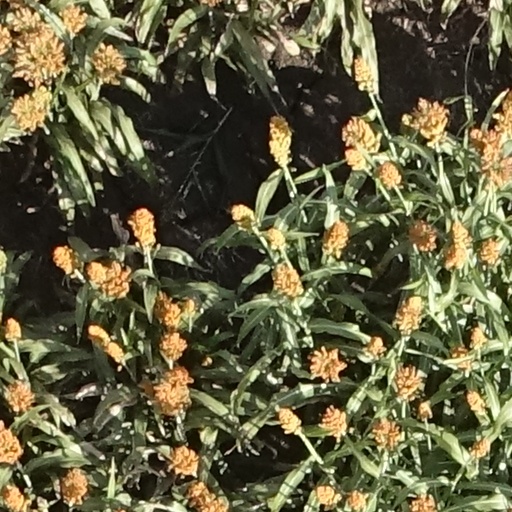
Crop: sorghum